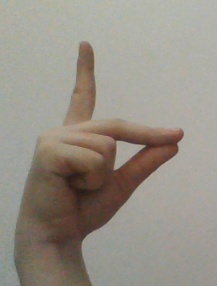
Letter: ta